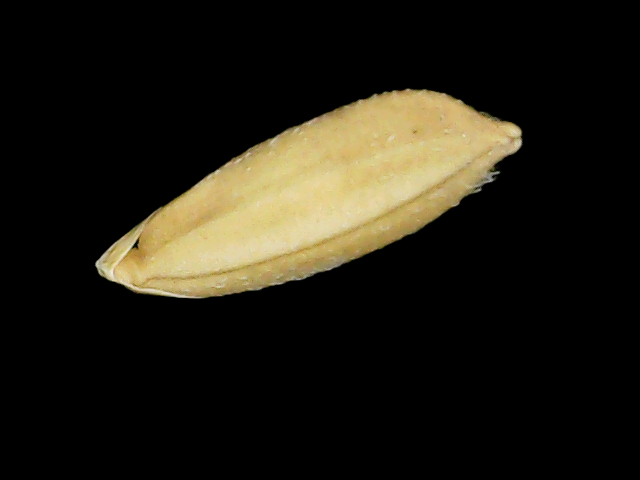
Rice variety: Binadhan10